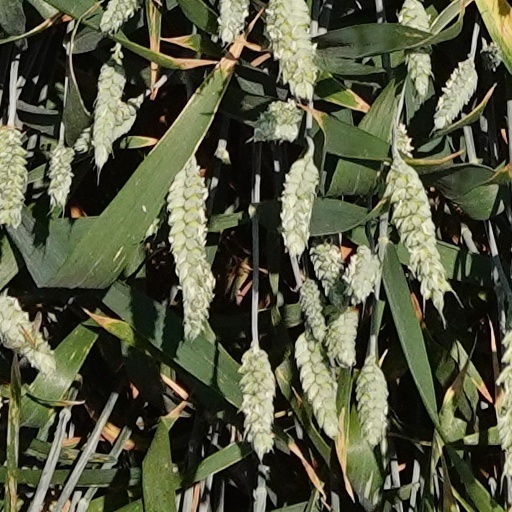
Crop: wheat